Ghubaira

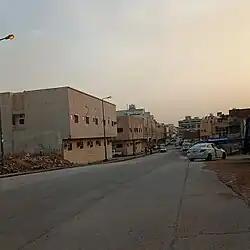
Ghubaira, 2023

Ghubaira, alternatively at times al-Ghubairah, is a residential neighborhood in Riyadh, Saudi Arabia, located west of al-Khalidiyyah and south of al-Oud in the sub-municipality of al-Batha. It is named after the tribe of Bani Ghubar that once lived in the area and is inhabited mostly by overseas Afro-Arabs and Pakistanis.